Battle of Rathenow

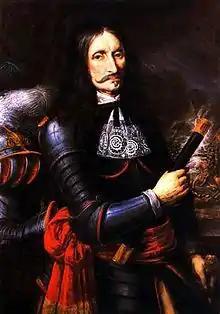
General Field Marshal of the Brandenburg forces in the battle: Georg von Derfflinger

The fight cost Sweden 200 dead and 270 prisoners. The Brandenburg troops lost only 100 men killed or mortally wounded. They also captured 500 to 600 horses from the Swedes.